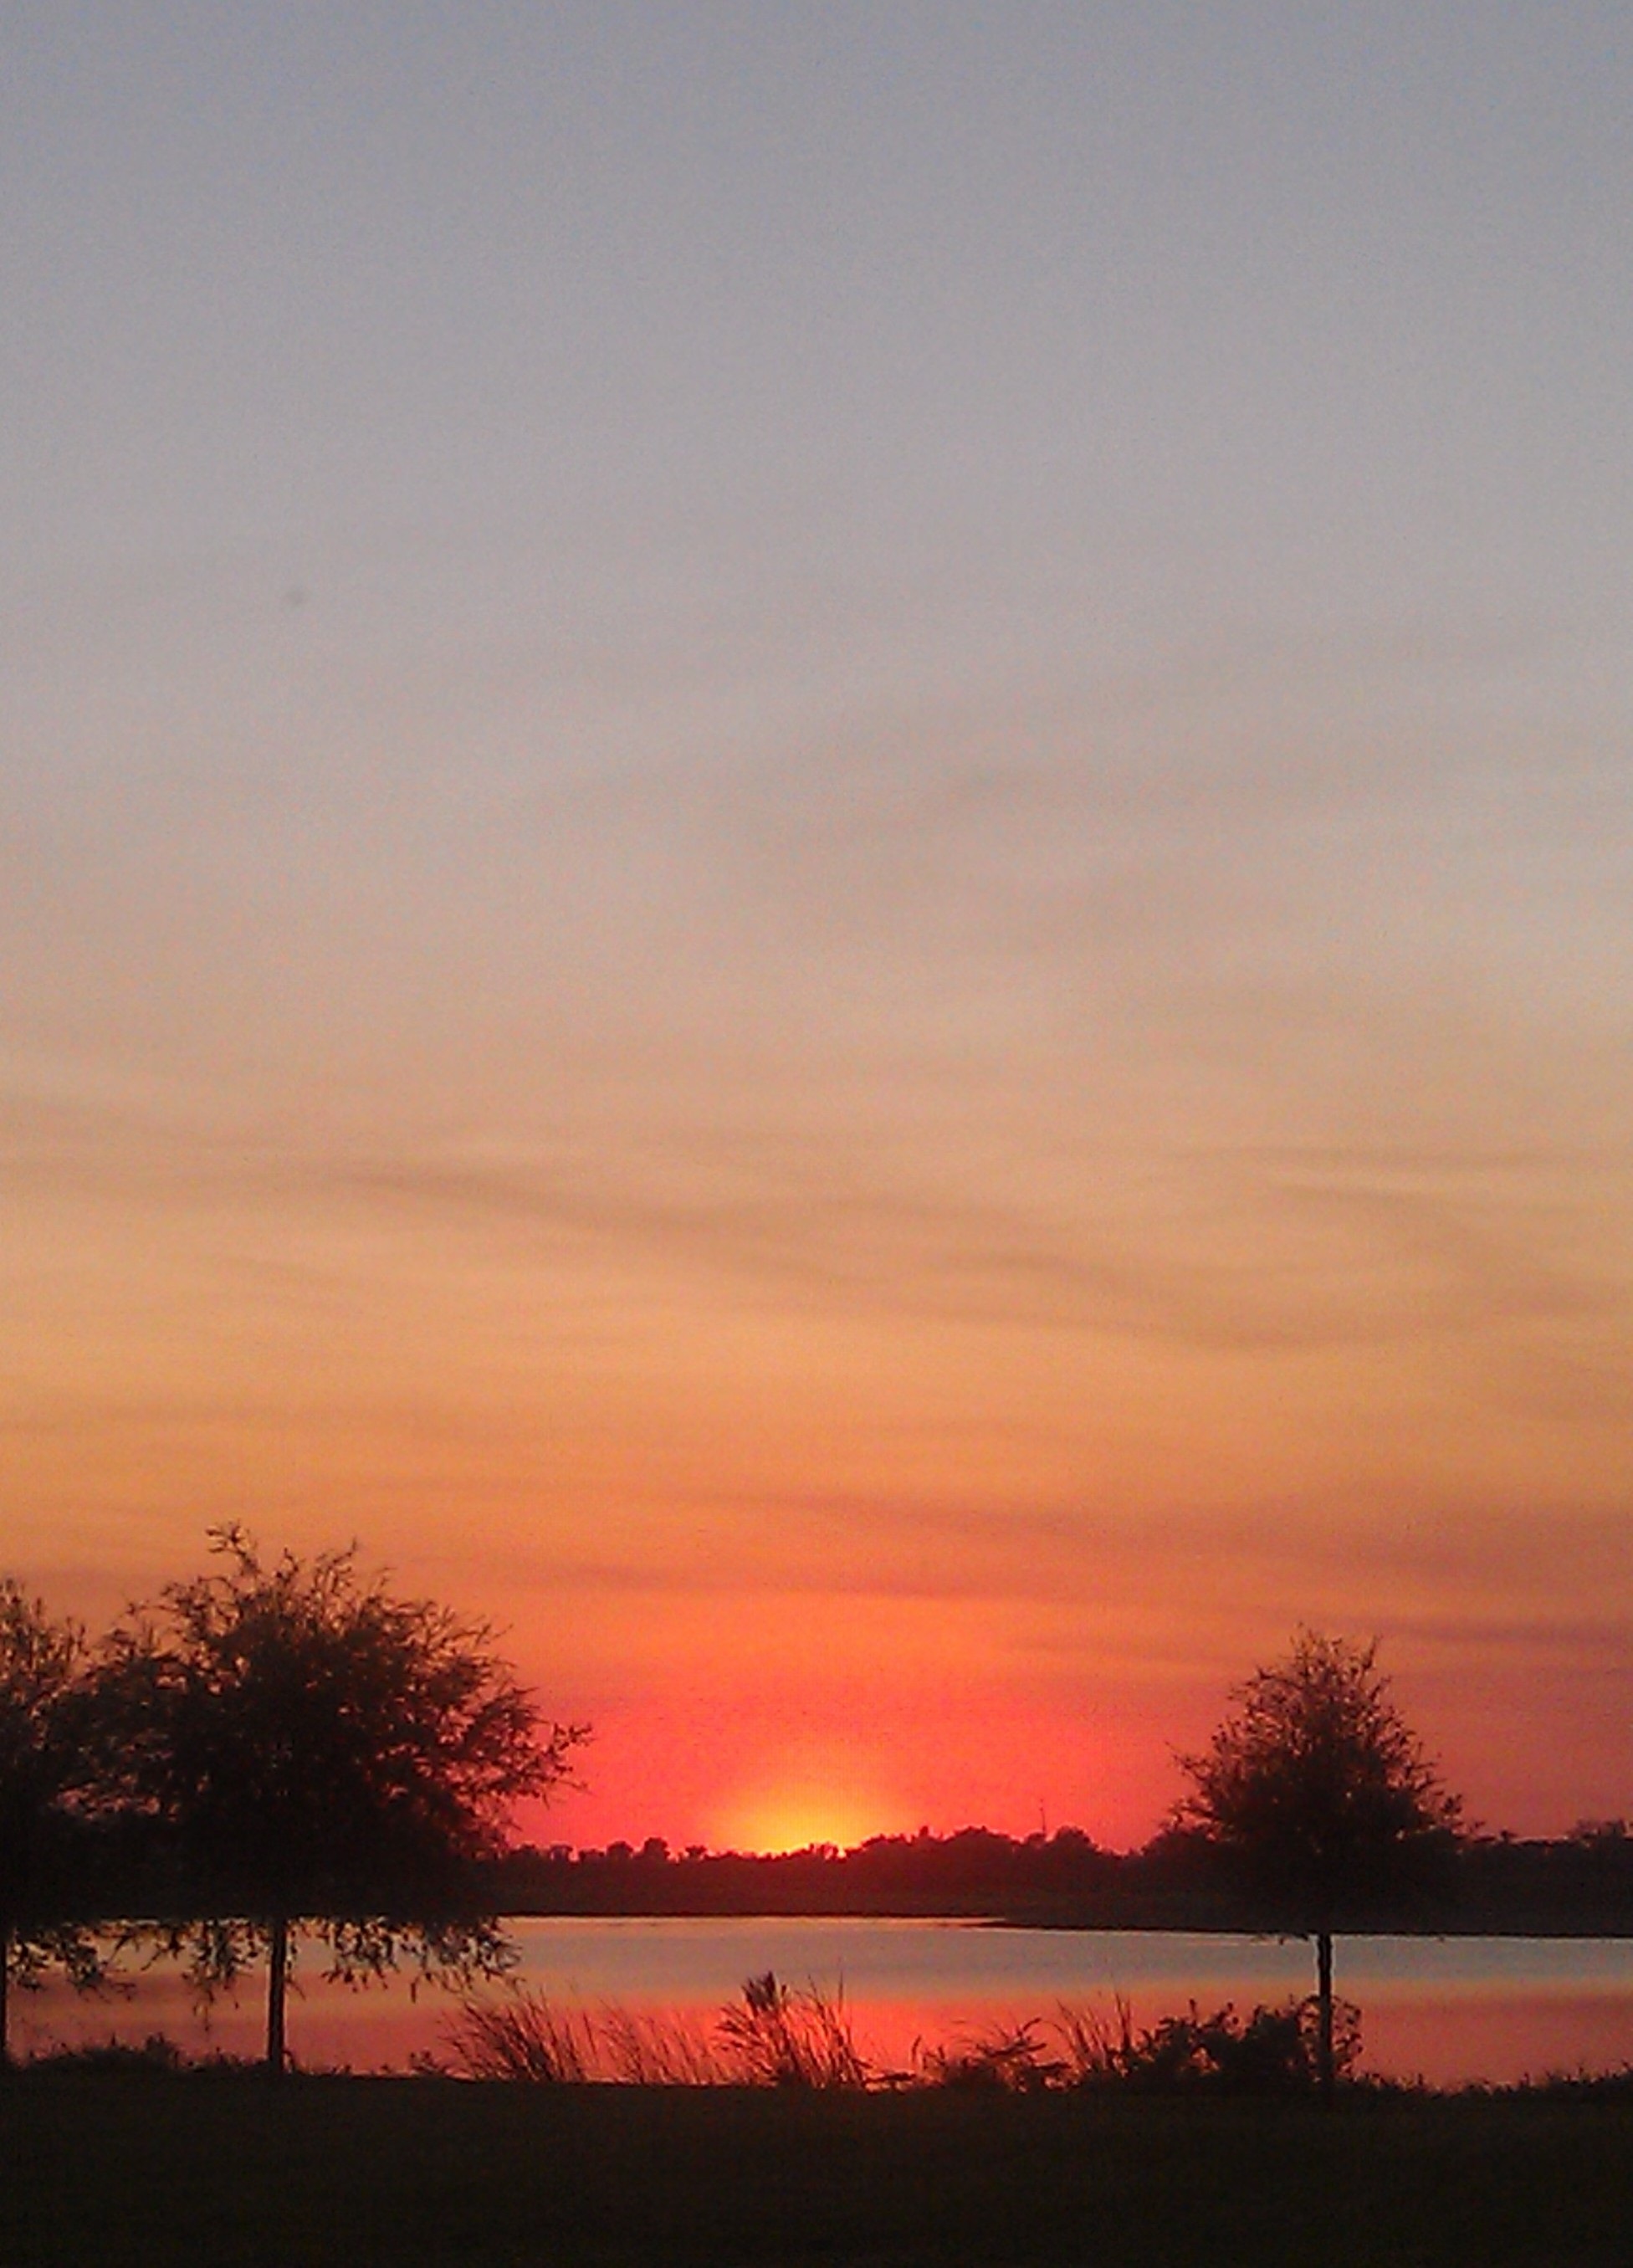
horizon, cloud, sky, sun, sunrise, sunset, field, morning, dawn, dusk, evening, plain, afterglow, atmospheric phenomenon, red sky at morning